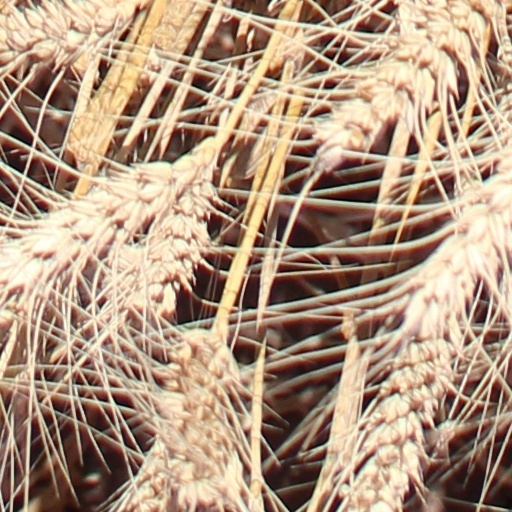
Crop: wheat